Paul Rooney (artist)

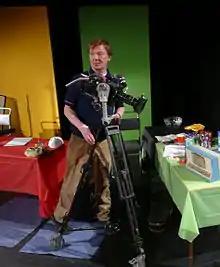

Paul Rooney (born 1967 in Liverpool) is an English artist who works with music and words, primarily through installations and records.